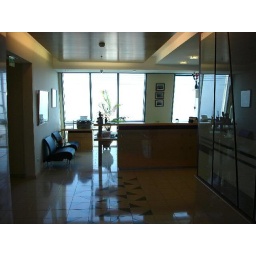
Reception area on the 7th floor of the lab. Again, windows looking out over Haifa.